Tourism in Vietnam

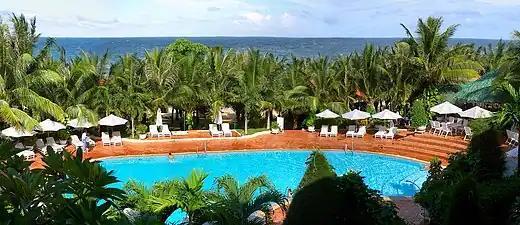
Hotel in Phú Quốc island

Air travel is the most popular form of travel for international arrivals to Vietnam; in 2013, nearly 6 million of the 7.6 million total international arrivals were by air. Tan Son Nhat International Airport, which serves Ho Chi Minh City, is the busiest airport with the largest visitor volume. On the other hand, Noi Bai International Airport, serving Hanoi, is the largest airport in terms of land area and total capacity after its opening of the modern international terminal. Other major airports include Da Nang International Airport, Cam Ranh International Airport and Cat Bi International Airport. In March 2020 amidst the COVID-19 pandemic, Vietnam has suspended issuance of all tourist visa; however, as of September 2020, the country is still closed for foreign tourists until 2022, with plans to reopen for tourism from a limited number of Asian countries. In March 2022, Vietnam reopened to foreign tourist arrivals after COVID border closures. The industry did struggle to recovery initially, however, in the first seven months of 2024 the country welcomed 9,983,703 foreign tourists putting Vietnam on track to reach its 2019 peak of 19 million tourist arrivals.